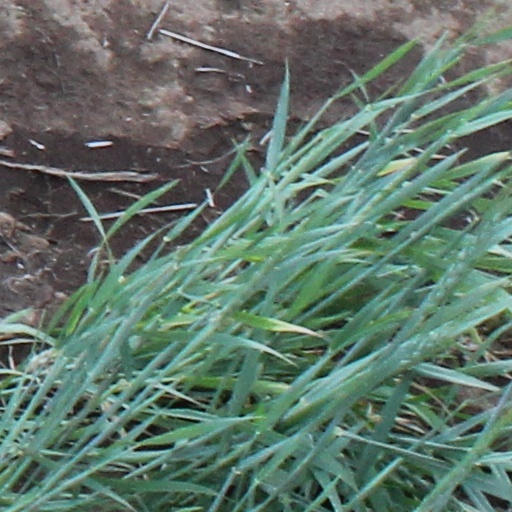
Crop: wheat